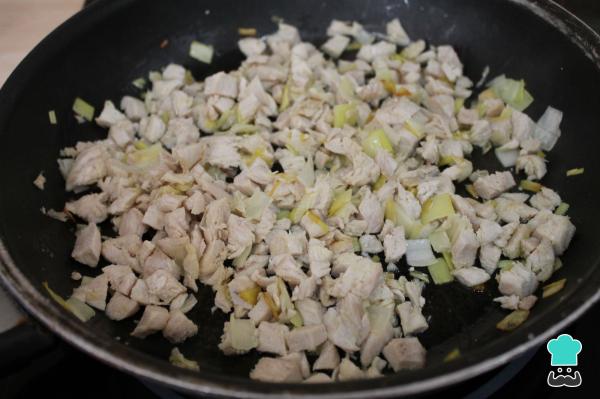
Cuando esté bien pochado el puerro, incorpora los trozos de pollo. Ve removiendo para incorporar bien los dos ingredientes. Con 2 minutos será suficiente.